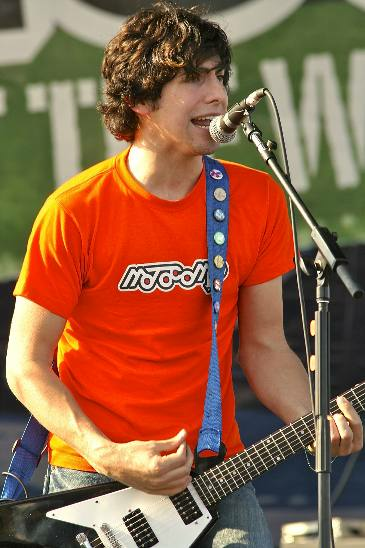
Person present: Yes